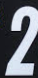
Number: 2